Listening to Kenny G

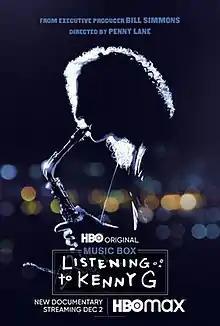
Promotional release poster

Listening to Kenny G is a 2021 American documentary film, directed by Penny Lane. It is about the jazz musician Kenny G.